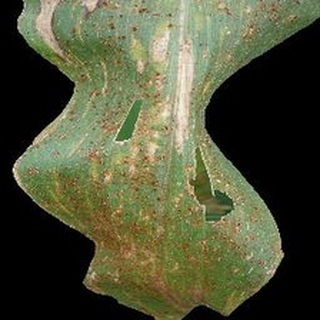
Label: corn_common_rust